Carl Schurz

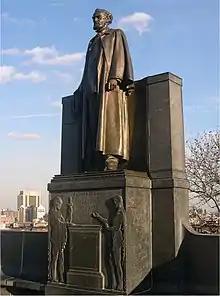
Schurz monument in New York City

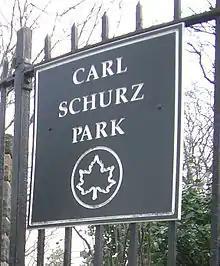
Carl Schurz Park, Upper East Side Manhattan, New York City

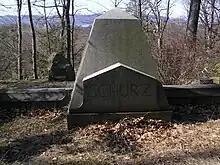
Carl Schurz grave, Sleepy Hollow, N.Y.

Several memorials in Germany also commemorate the life and work of Schurz, including: